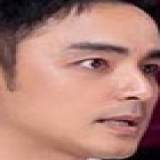
diễn viên Minh Đạo